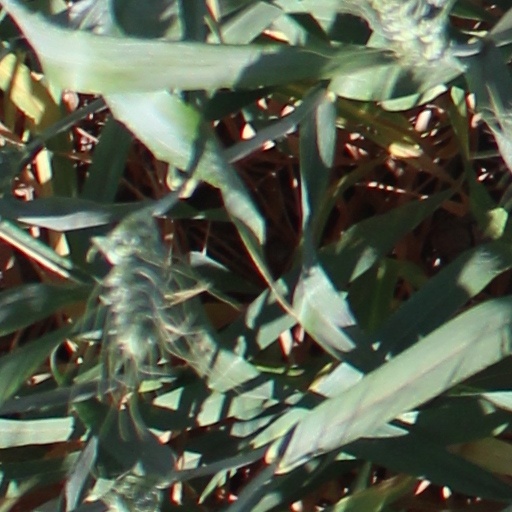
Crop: wheat